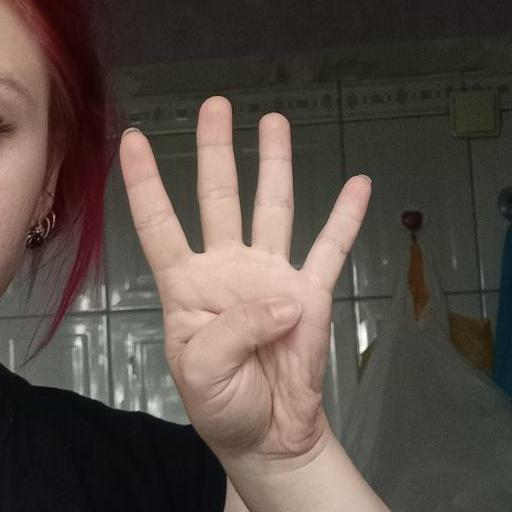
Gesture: four